Shrewsbury

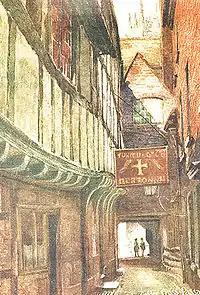
The Golden Cross

Shrewsbury is about west of Telford, west of Birmingham and the West Midlands conurbation and about north-west of the capital, London. More locally, the town is to the east of Welshpool, with Bridgnorth and Kidderminster to the south-east. The border with Wales is to the west.